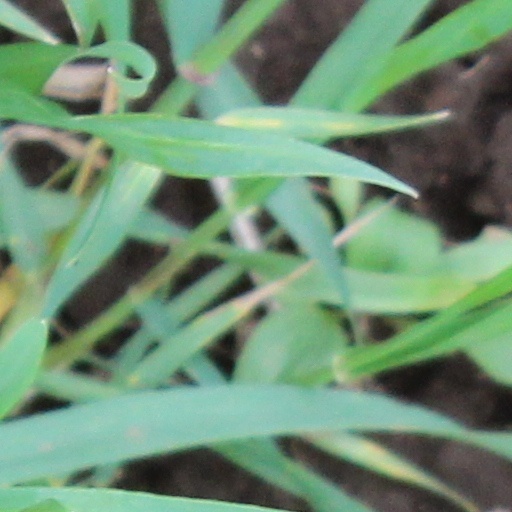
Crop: wheat